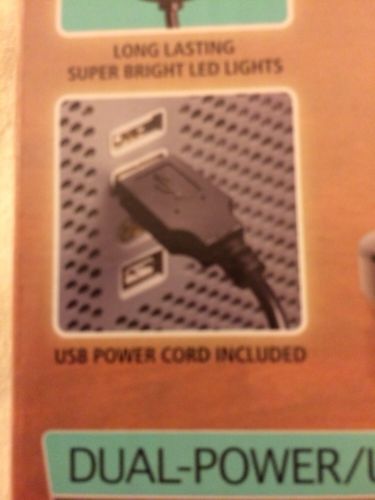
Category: lamp